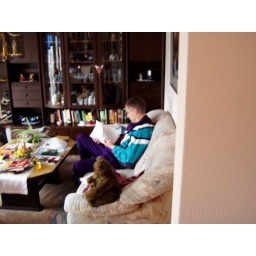
Franz and the talking bear at Sascha's house near Frankfurt